Phytophthora infestans

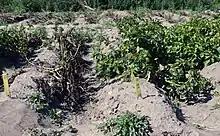
Genetically modified King Edward (right) next to King Edward which has not been genetically modified (left). Research field, Swedish University of Agricultural Sciences, 2019

The asexual life cycle of "Phytophthora infestans" is characterized by alternating phases of hyphal growth, sporulation, sporangia germination (either through zoospore release or direct germination, i.e. germ tube emergence from the sporangium), and the re-establishment of hyphal growth. There is also a sexual cycle, which occurs when isolates of opposite mating type (A1 and A2, see below) meet. Hormonal communication triggers the formation of the sexual spores, called oospores. The different types of spores play major roles in the dissemination and survival of "P. infestans." Sporangia are spread by wind or water and enable the movement of "P. infestans" between different host plants. The zoospores released from sporangia are biflagellated and chemotactic, allowing further movement of "P. infestans" on water films found on leaves or soils. Both sporangia and zoospores are short-lived, in contrast to oospores which can persist in a viable form for many years.